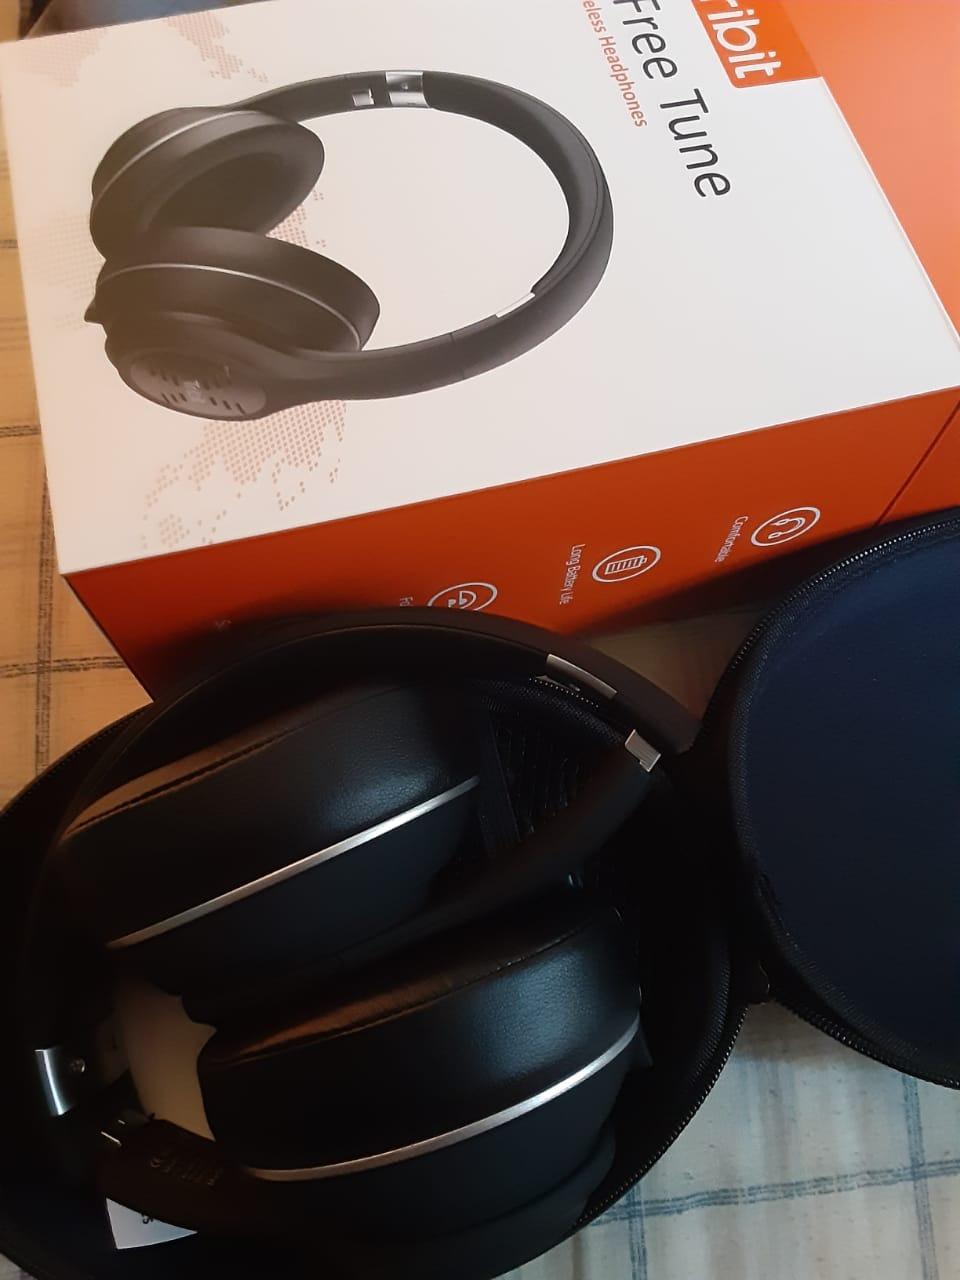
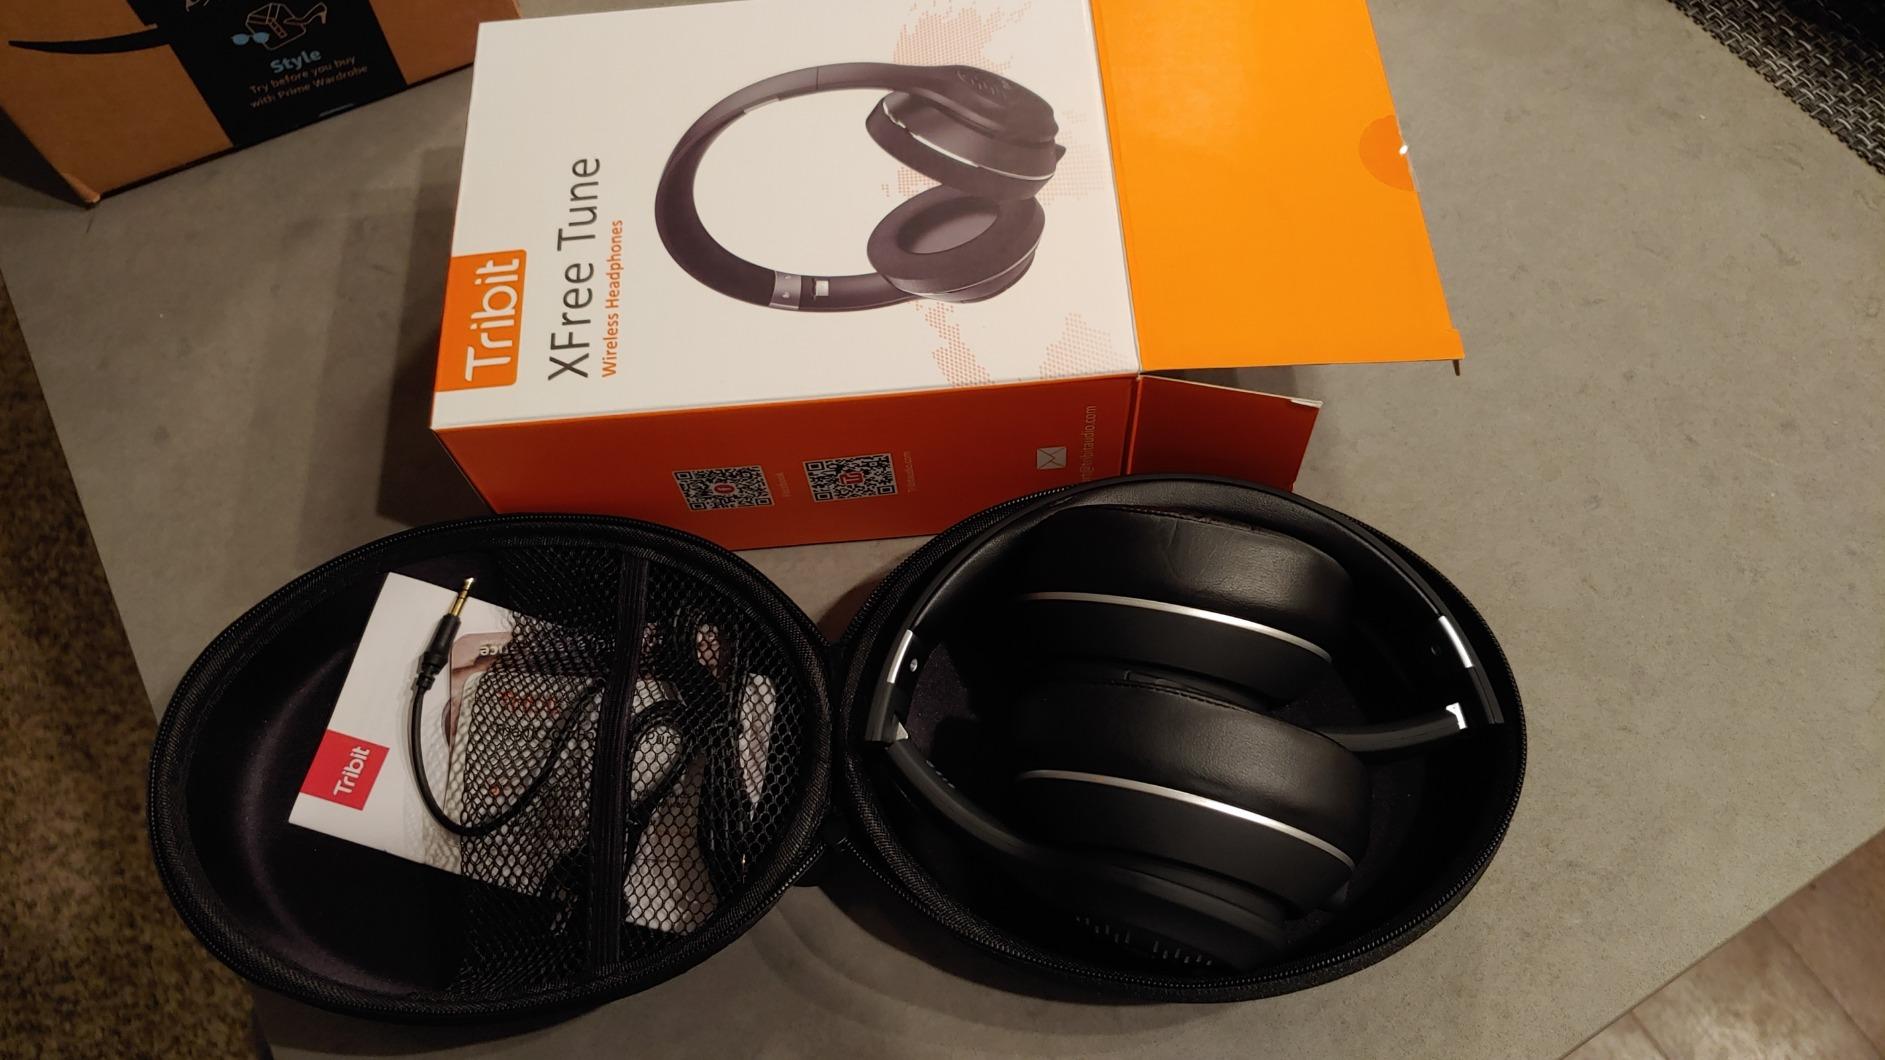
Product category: headphones
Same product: yes